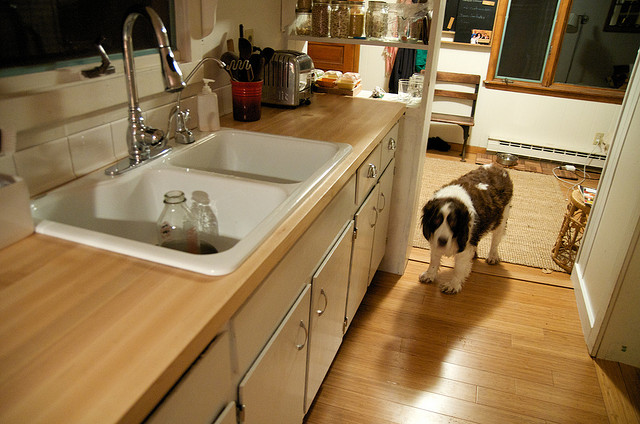
user: Given an image and a question. Answer the question in a short answer. Question: What tooth is named after this animal? Short Answer:
assistant: canine